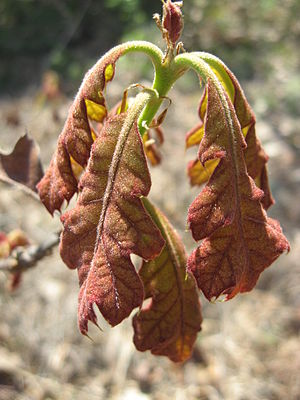
Farveeg / Galleri
Nyudsprungne